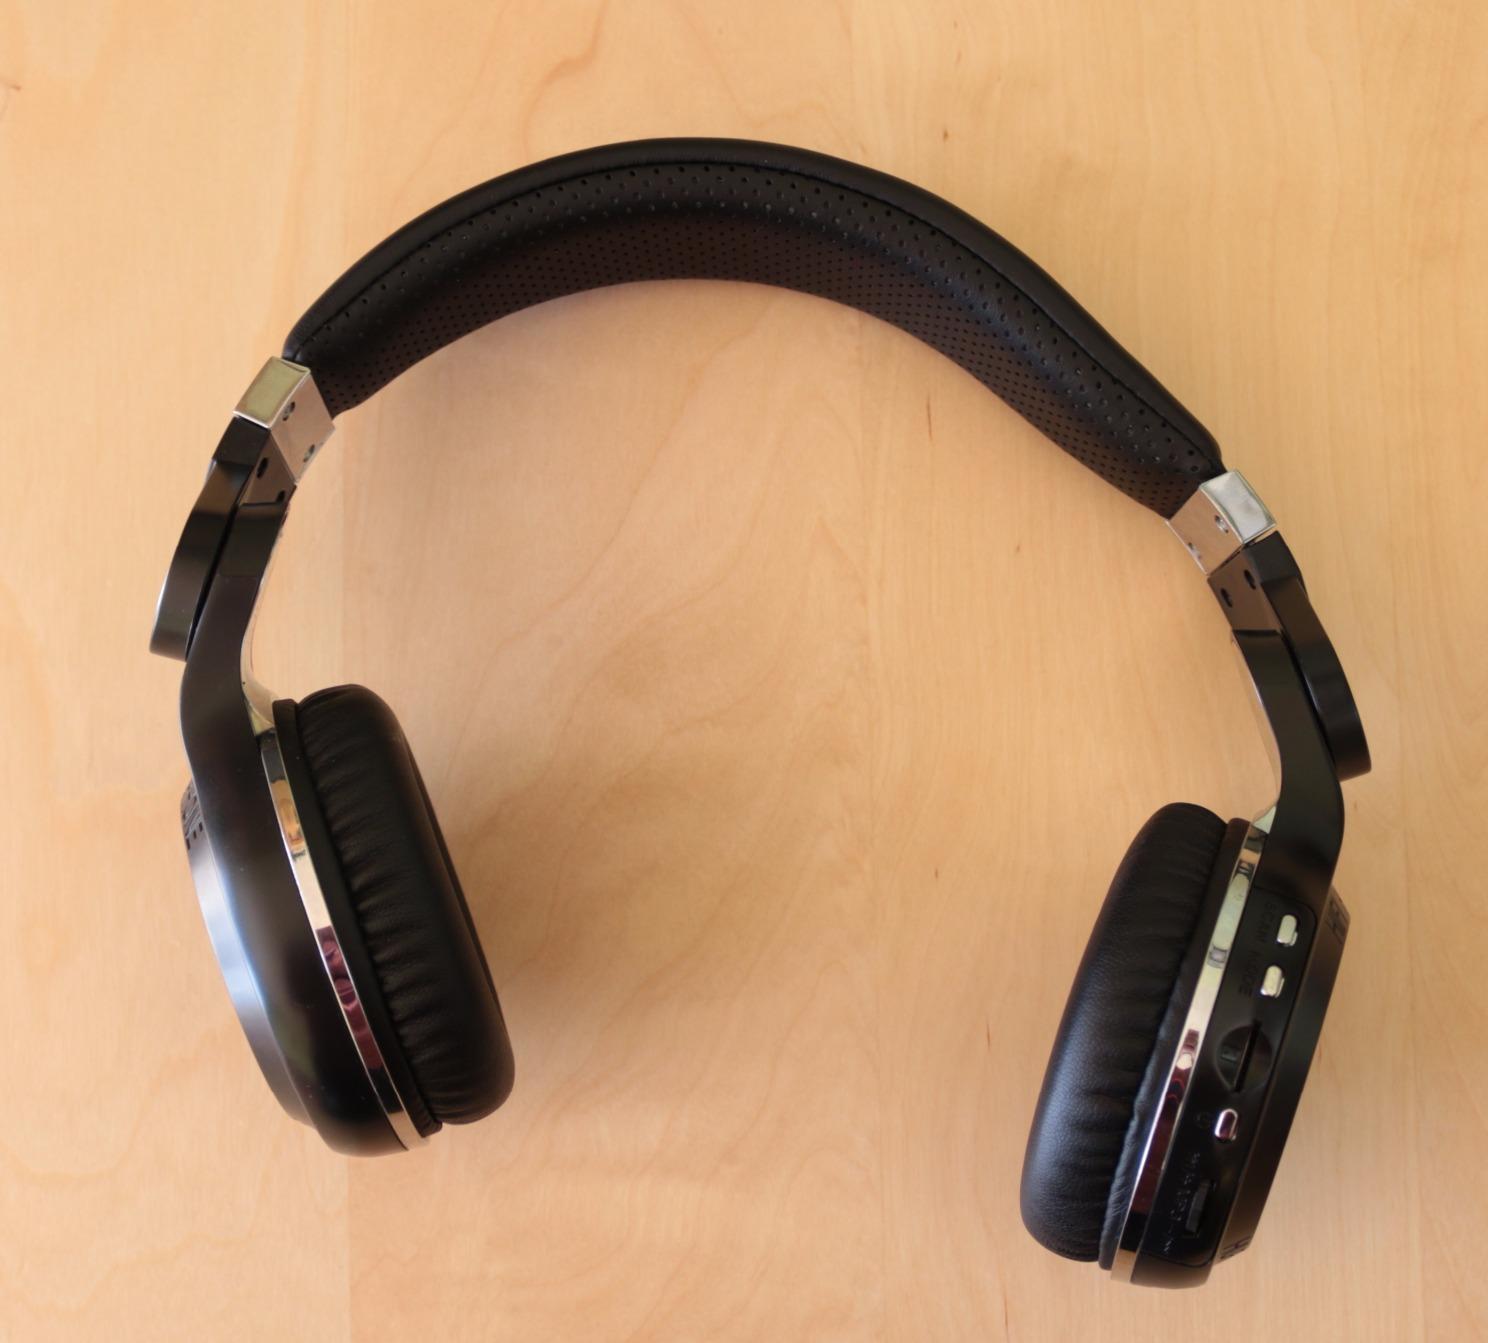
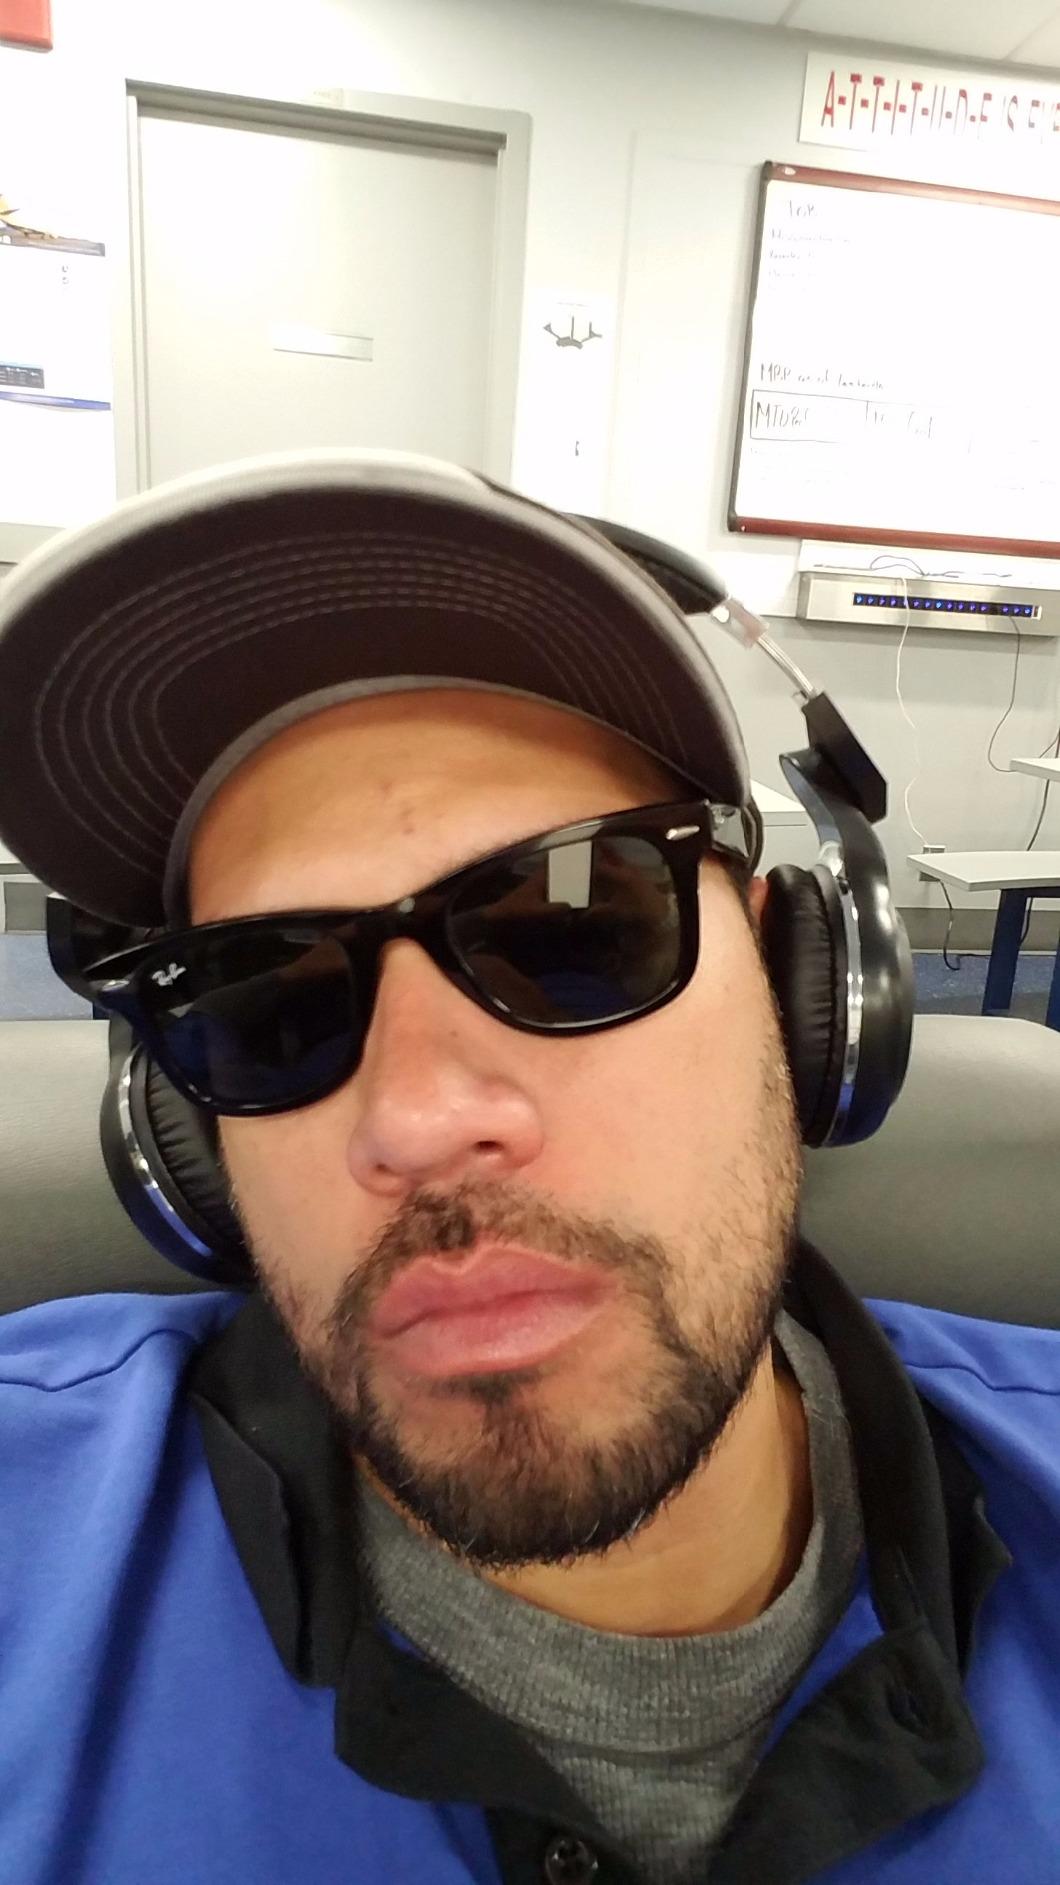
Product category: headphones
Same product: no